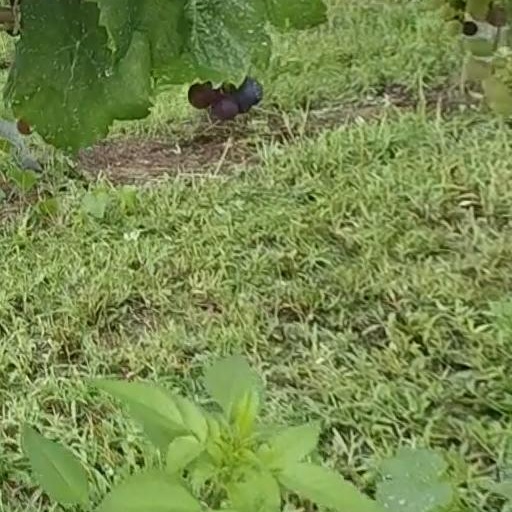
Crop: grape